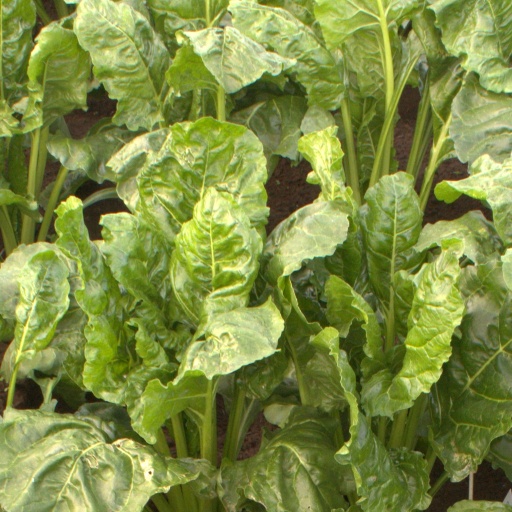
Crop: sugar beet